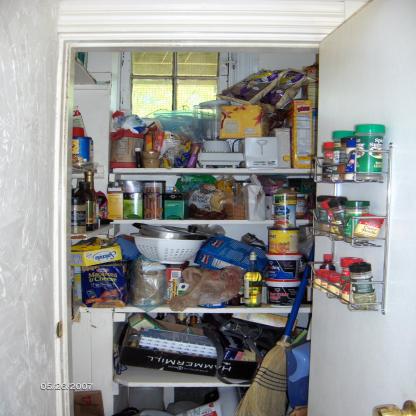
Scene: Indoor